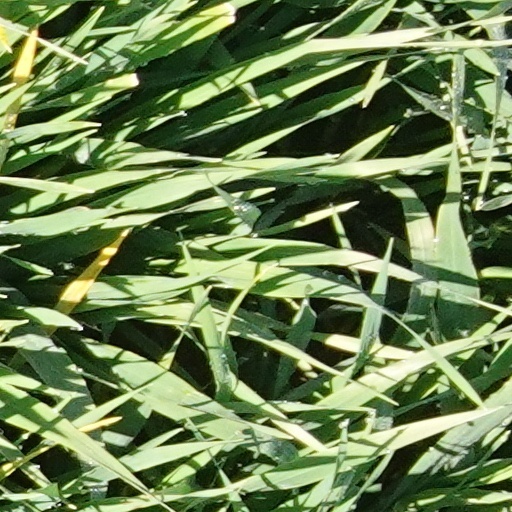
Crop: wheat